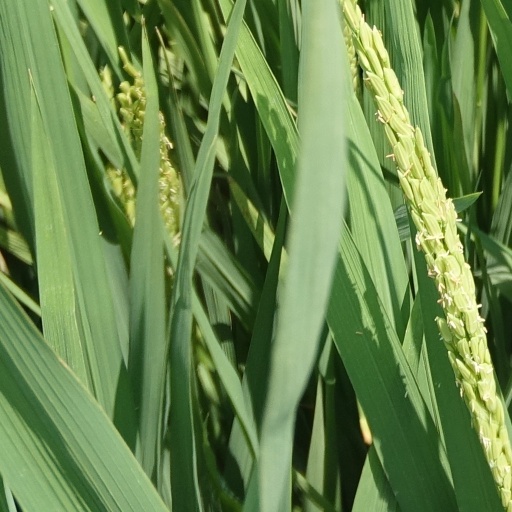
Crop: rice